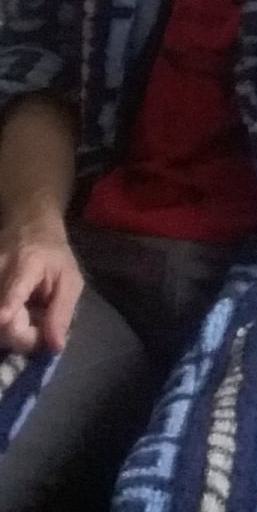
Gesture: no_gesture